CGR 0-4-0ST 1873

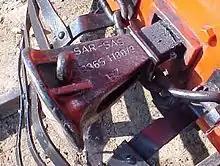
Johnston link-and-pin coupler

These locomotives of 1873 introduced the bell-shaped Johnston link-and-pin coupler, commonly known as a bell link-and-pin coupler, which was to become the standard coupler on Cape gauge rolling stock in the Cape of Good Hope, the Colony of Natal and the "Zuid-Afrikaansche Republiek". In South Africa, all new Cape gauge locomotives and rolling stock acquired between 1873 and 1927 were equipped with these or similar couplers.